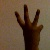
The image shows a hand gesture representing the number 6 in Indian Sign Language.